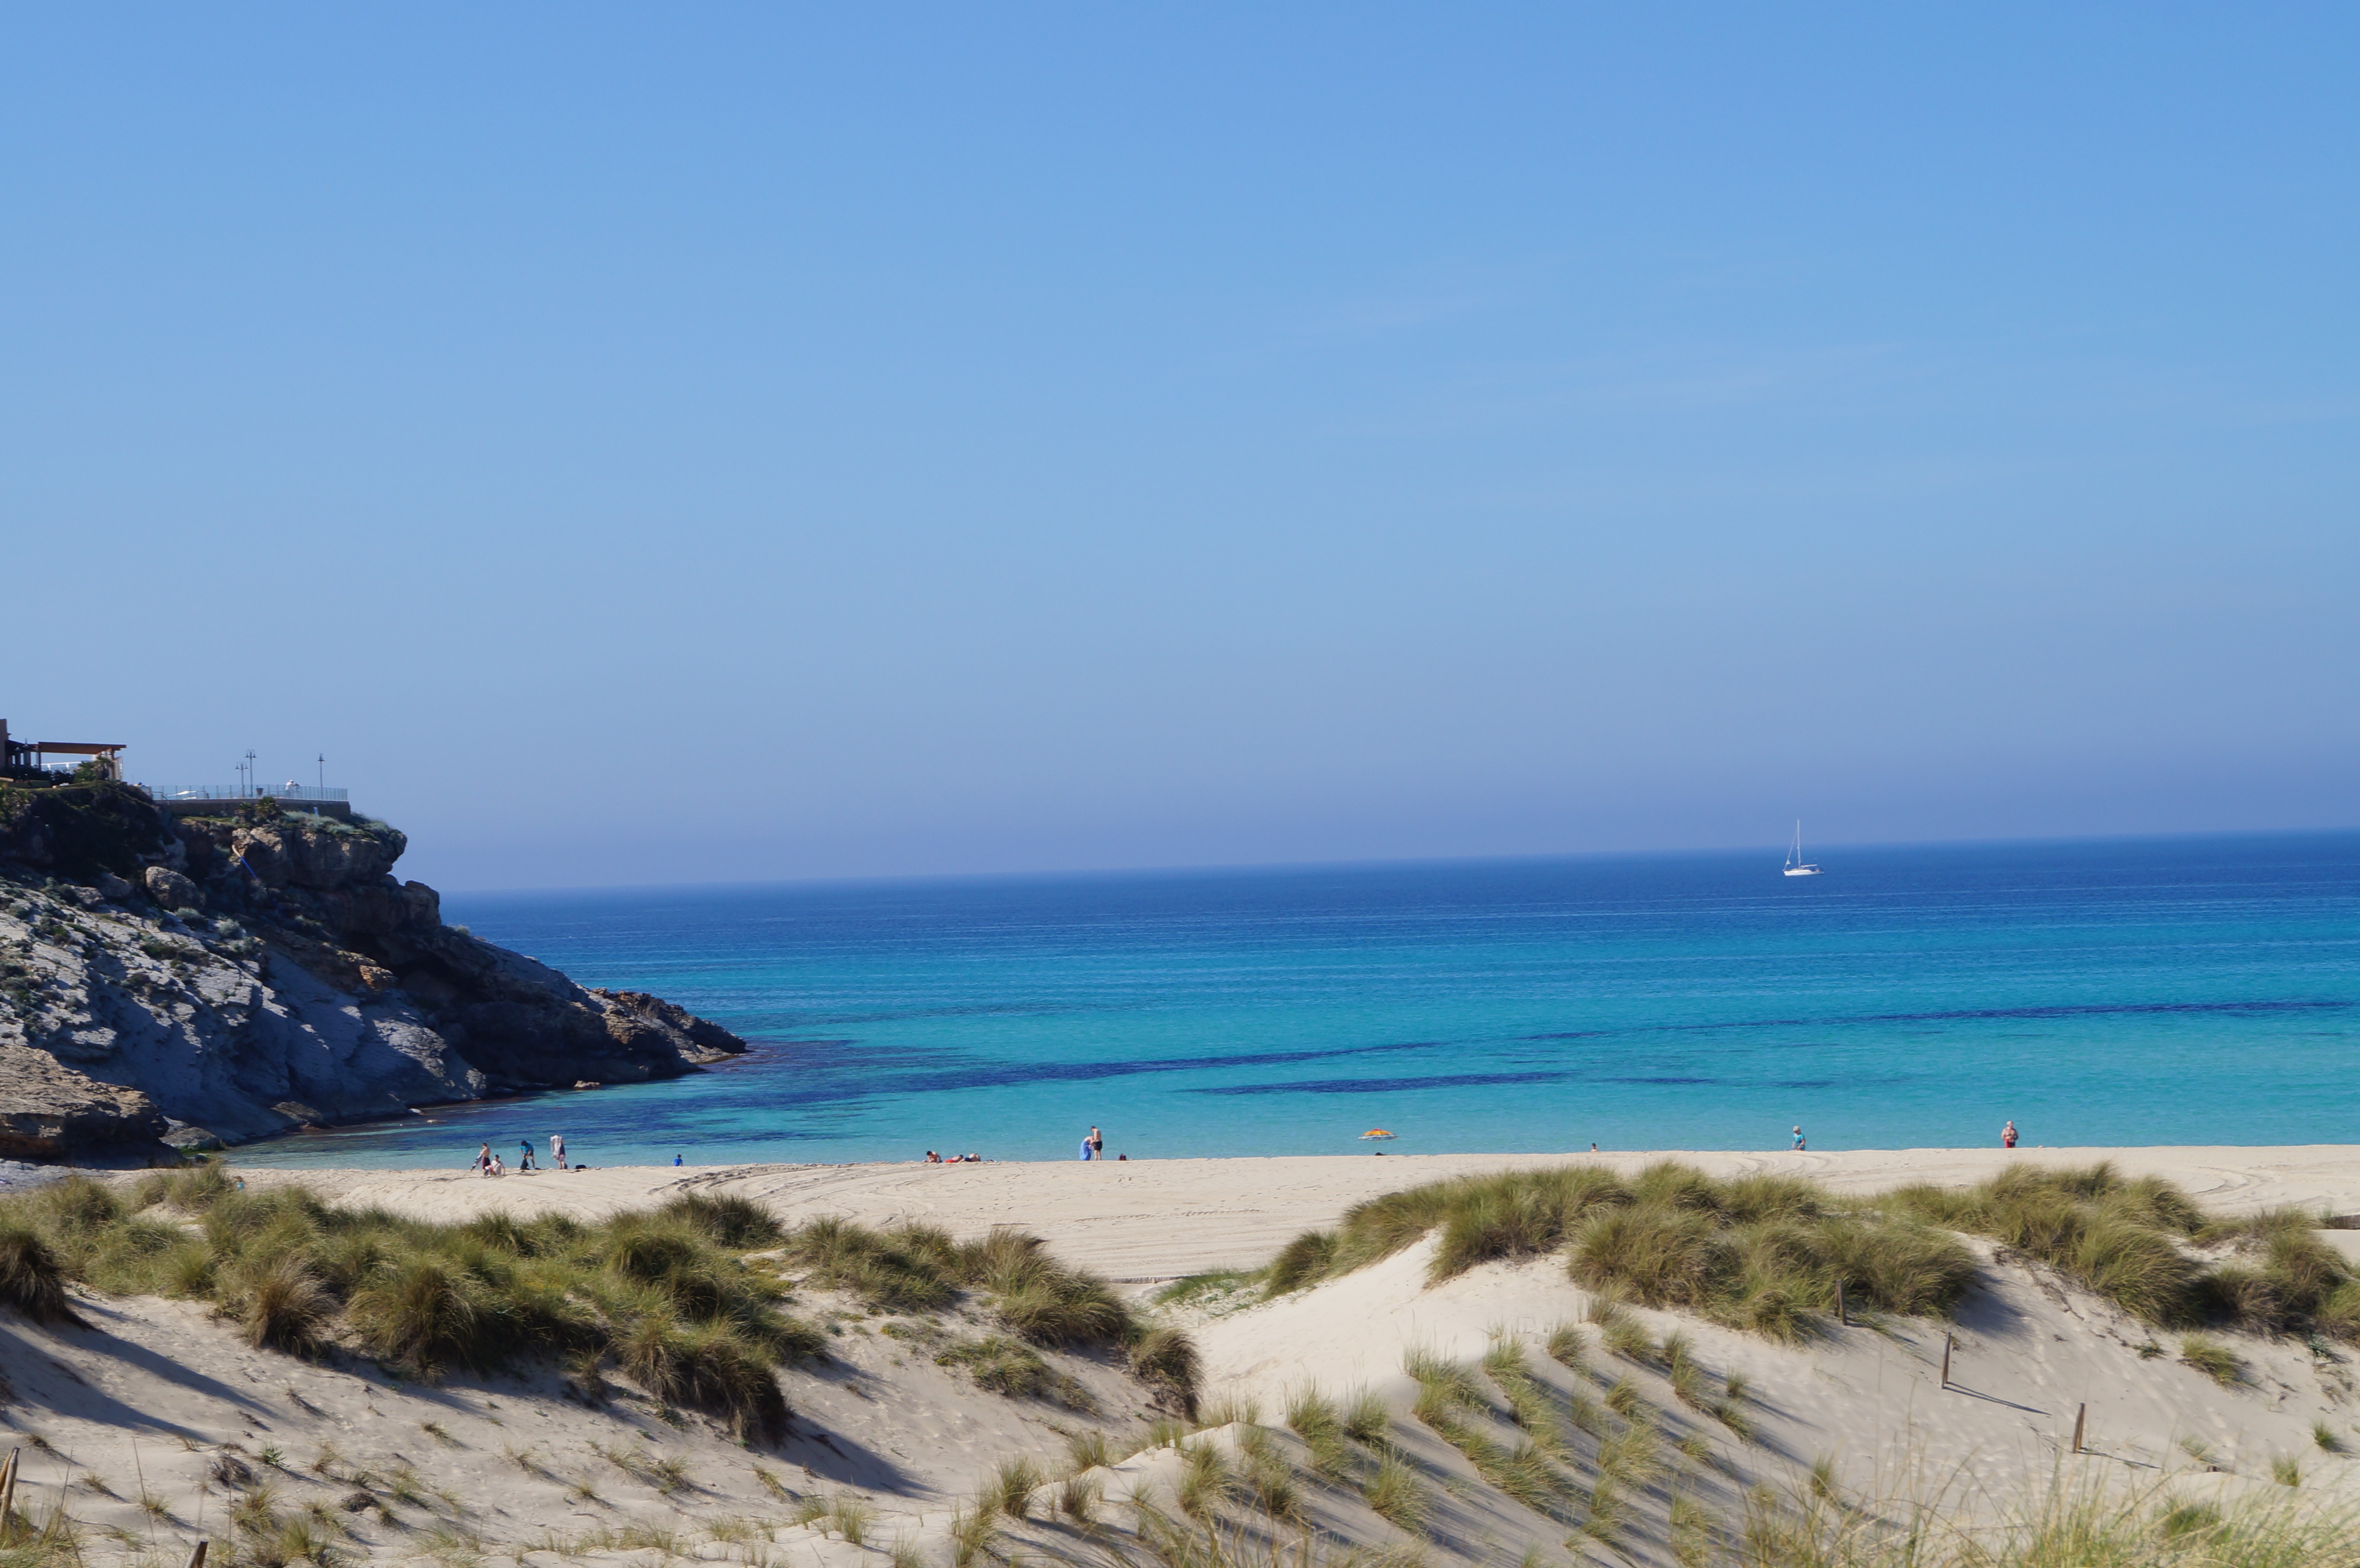
beach, sea, coast, water, nature, sand, ocean, horizon, sun, shore, wave, vacation, cliff, cove, holiday, bay, terrain, body of water, mallorca, booked, cape, islet, landform